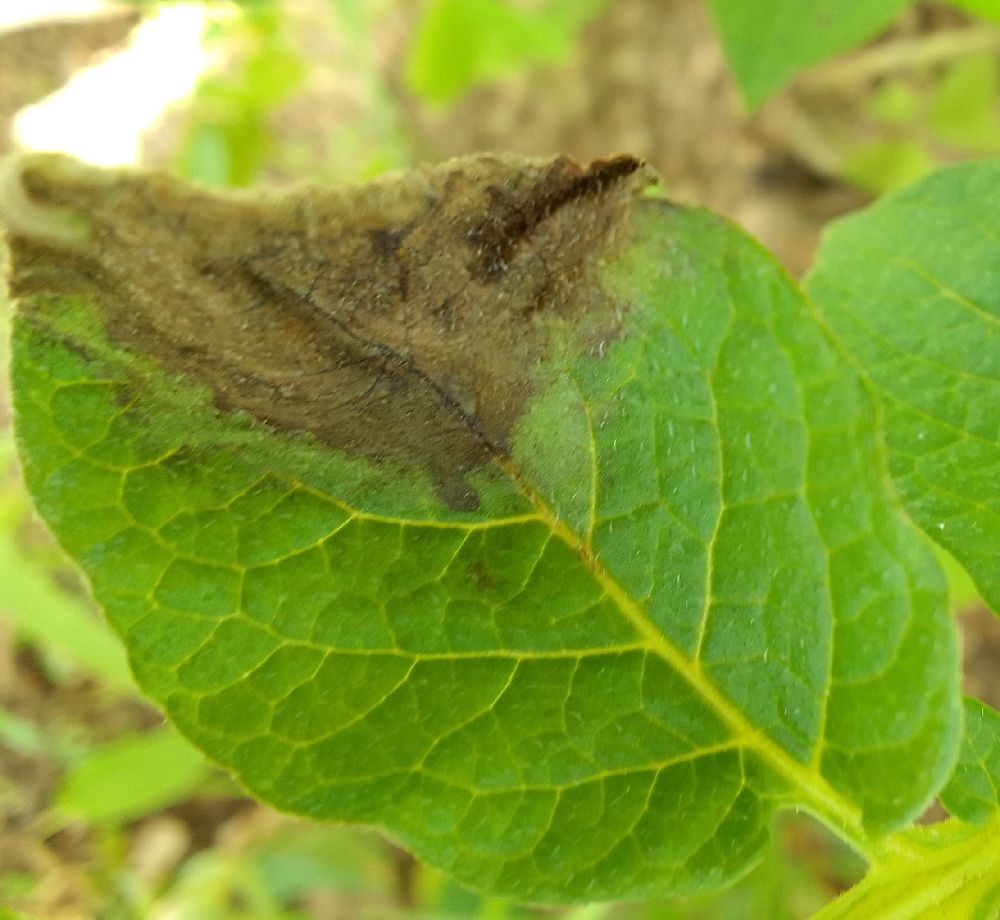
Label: Late blight